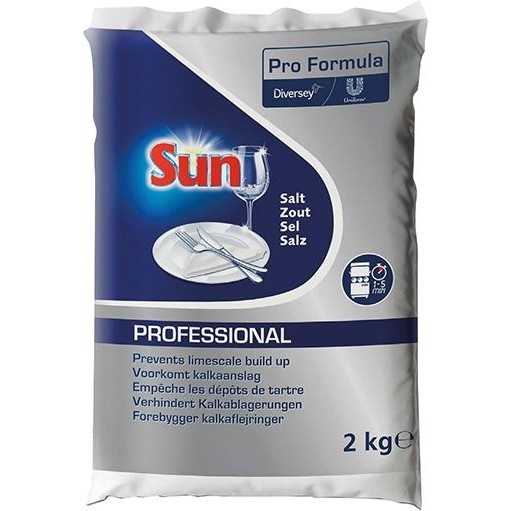
Sare Sun Professional, pentru masina de spalat vase, granulatie grosiera, 2 kg
Sare Sun Professional Granulație grosieră (2 - 4 mm) Nu este sensibil la umiditate, nu se aglomerează Fără aditivi Ușor de utilizat Înmuierea fiabilă a apei și îmbunătățirea debitului apei Continut: 2 kg Impachetare: Beutel Brand: neutrale Produktlinie Tara de origine: Australien
Brand: SEFIRA
Category: Home & Garden > Household Supplies > Household Cleaning Supplies > Household Cleaning Products > Dishwasher Cleaners > Limescale Removers